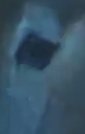
Face region: eyes (orbital_tightening_and_eye_area)
Pain indicator: not_present